Chronology of the Second Vatican Council

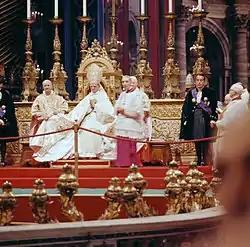
Paul VI presiding over the introductory ingress of the council, flanked by Cardinal Alfredo Ottaviani (left), Cardinal Camerlengo Benedetto Aloisi Masella and Monsignor Enrico Dante (future Cardinal), Papal Master of Ceremonies (right), and two Papal gentlemen.

Pope John XXIII died of stomach cancer on 3 June 1963, and the council was suspended in accordance with Canon Law until the next pope decided whether or not it would continue. Two weeks later, 82 cardinals met in Rome for the conclave, and elected Cardinal Giovanni Montini of Milan, a moderate reformer, as pope on 21 June, taking the name Paul VI. The day after his election, Paul VI announced that the council would continue and that it would be his "chief work".